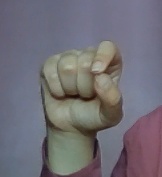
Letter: fa